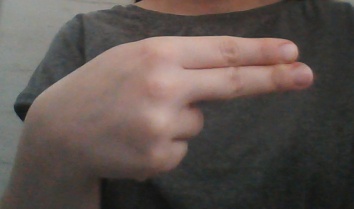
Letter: ain